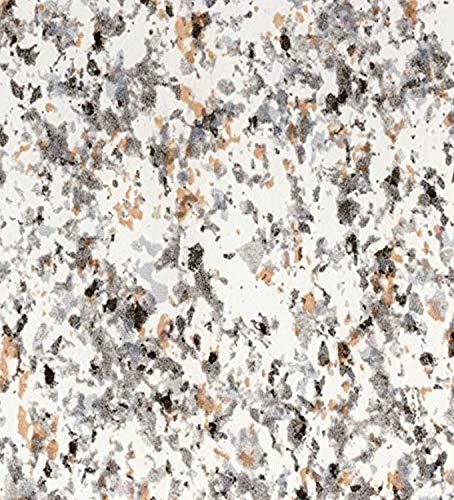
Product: PATIFIX Stained Glass Window Film self Adhesive Multicolor
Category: Home & Kitchen | Home Décor | Window Treatments | Window Stickers & Films | Window Films
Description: Great Condition.
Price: $8.53
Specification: ProductDimensions:79x18x1.5inches|ItemWeight:8ounces|ShippingWeight:8ounces(Viewshippingratesandpolicies)|Manufacturer:Patifix|ASIN:B07GRMFQ8C|Itemmodelnumber:245060